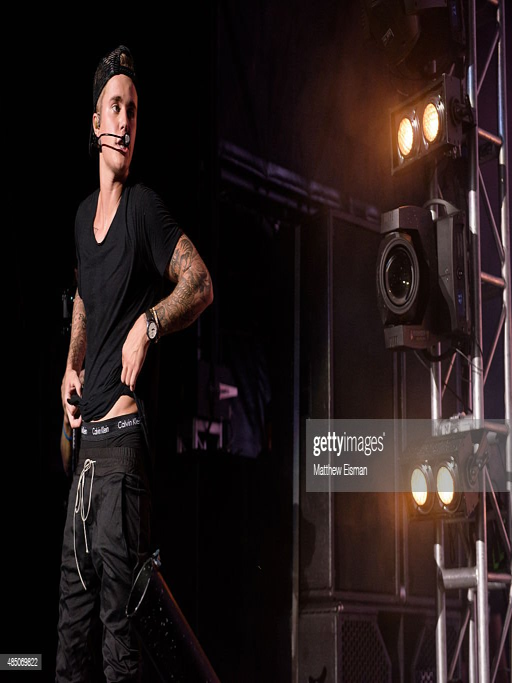
pop artist performs live during festival .